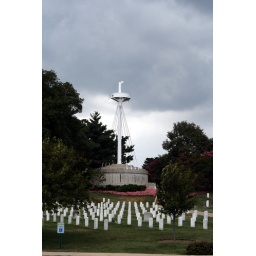
Sank off the coast of Cuba, touching off the Spanish-American War. Sailors from the ship are buried around the actual mast recovered from the wreck.